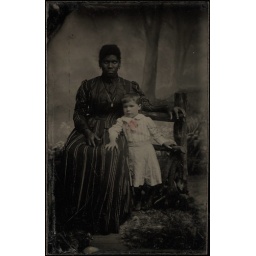
Full length portrait; Seated black lady in striped dress, small white child stands beside her. Tintype, ninth plate